Russian State Institute of Performing Arts

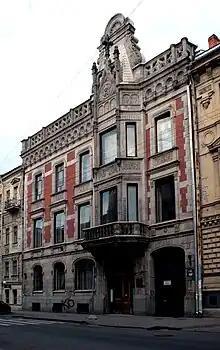
Building at Mokhovaya Street

The Russian State Institute of Performing Arts, formerly known as St Petersburg Theatre Arts Academy, formerly Leningrad State Institute of Theatre, Music, and Cinema (LGITMiK), is a theatre school in Saint Petersburg. It is the oldest Russian state theatre school, being founded in 1779, and has incorporated several mergers of other institutions during its history, including the Ostrovsky Leningrad Theatre Institute and the Leningrad Institute of Art History.